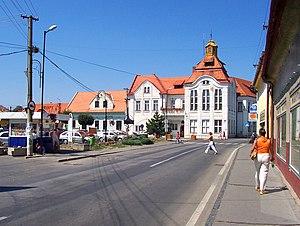
Fiľakovo est une ville de la région de Banská Bystrica, en Slovaquie.